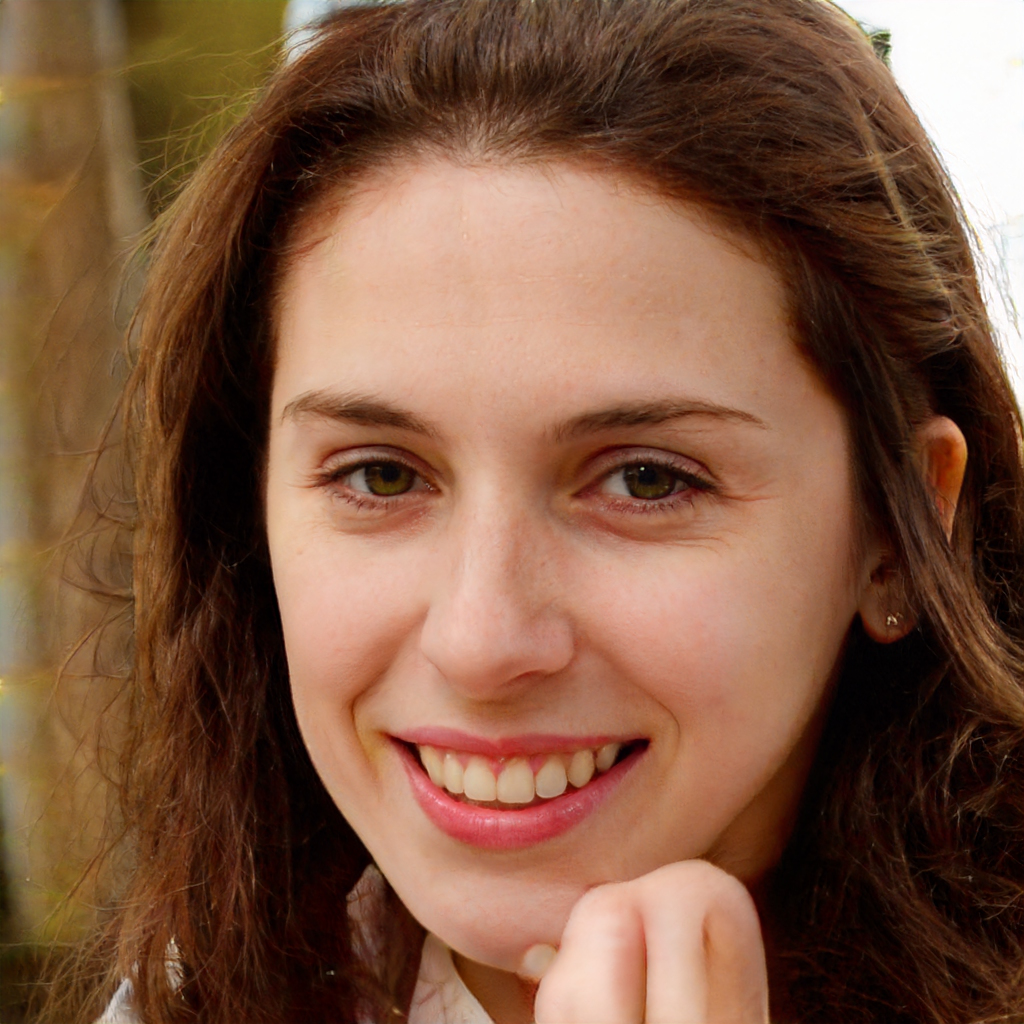
Portrait style: Real Portrait